NHL on ABC

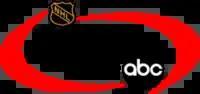
Previous logo used from 2000 to 2004.

In August 1998, ABC, ESPN, and ESPN2 signed a five-year television deal with the NHL, worth a total of approximately US$600 million (or $120 million per year), beginning with the league's 1999–2000 season. The $120 million per year that ABC and ESPN paid for rights dwarfed the $5.5 million that the NHL received from American national broadcasts in the 1991–92 season. ABC's terms of this deal included: rights to the NHL All-Star Game, 4 to 5 weeks of regular season action, with three games a week, weekend Stanley Cup Playoff games, and Games 3 to 7 of the Stanley Cup Finals.